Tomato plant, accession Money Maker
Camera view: tilt-top (135 deg); turntable rotation: 120 degrees
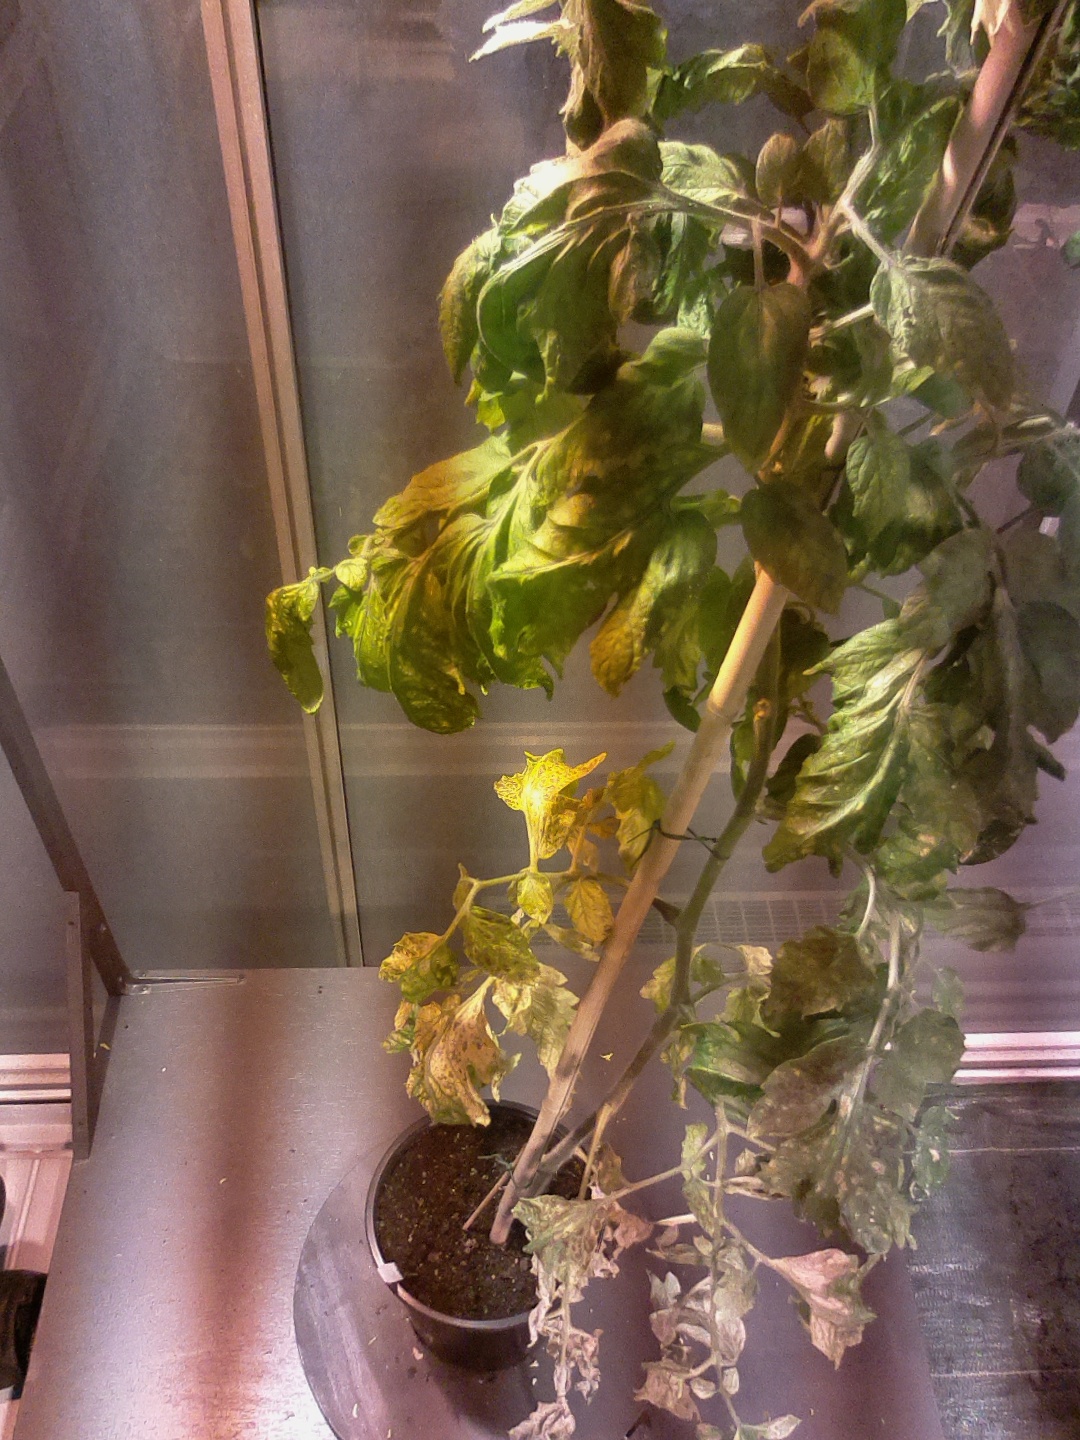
BBCH growth stage 72: 20%-30% of final fruit size